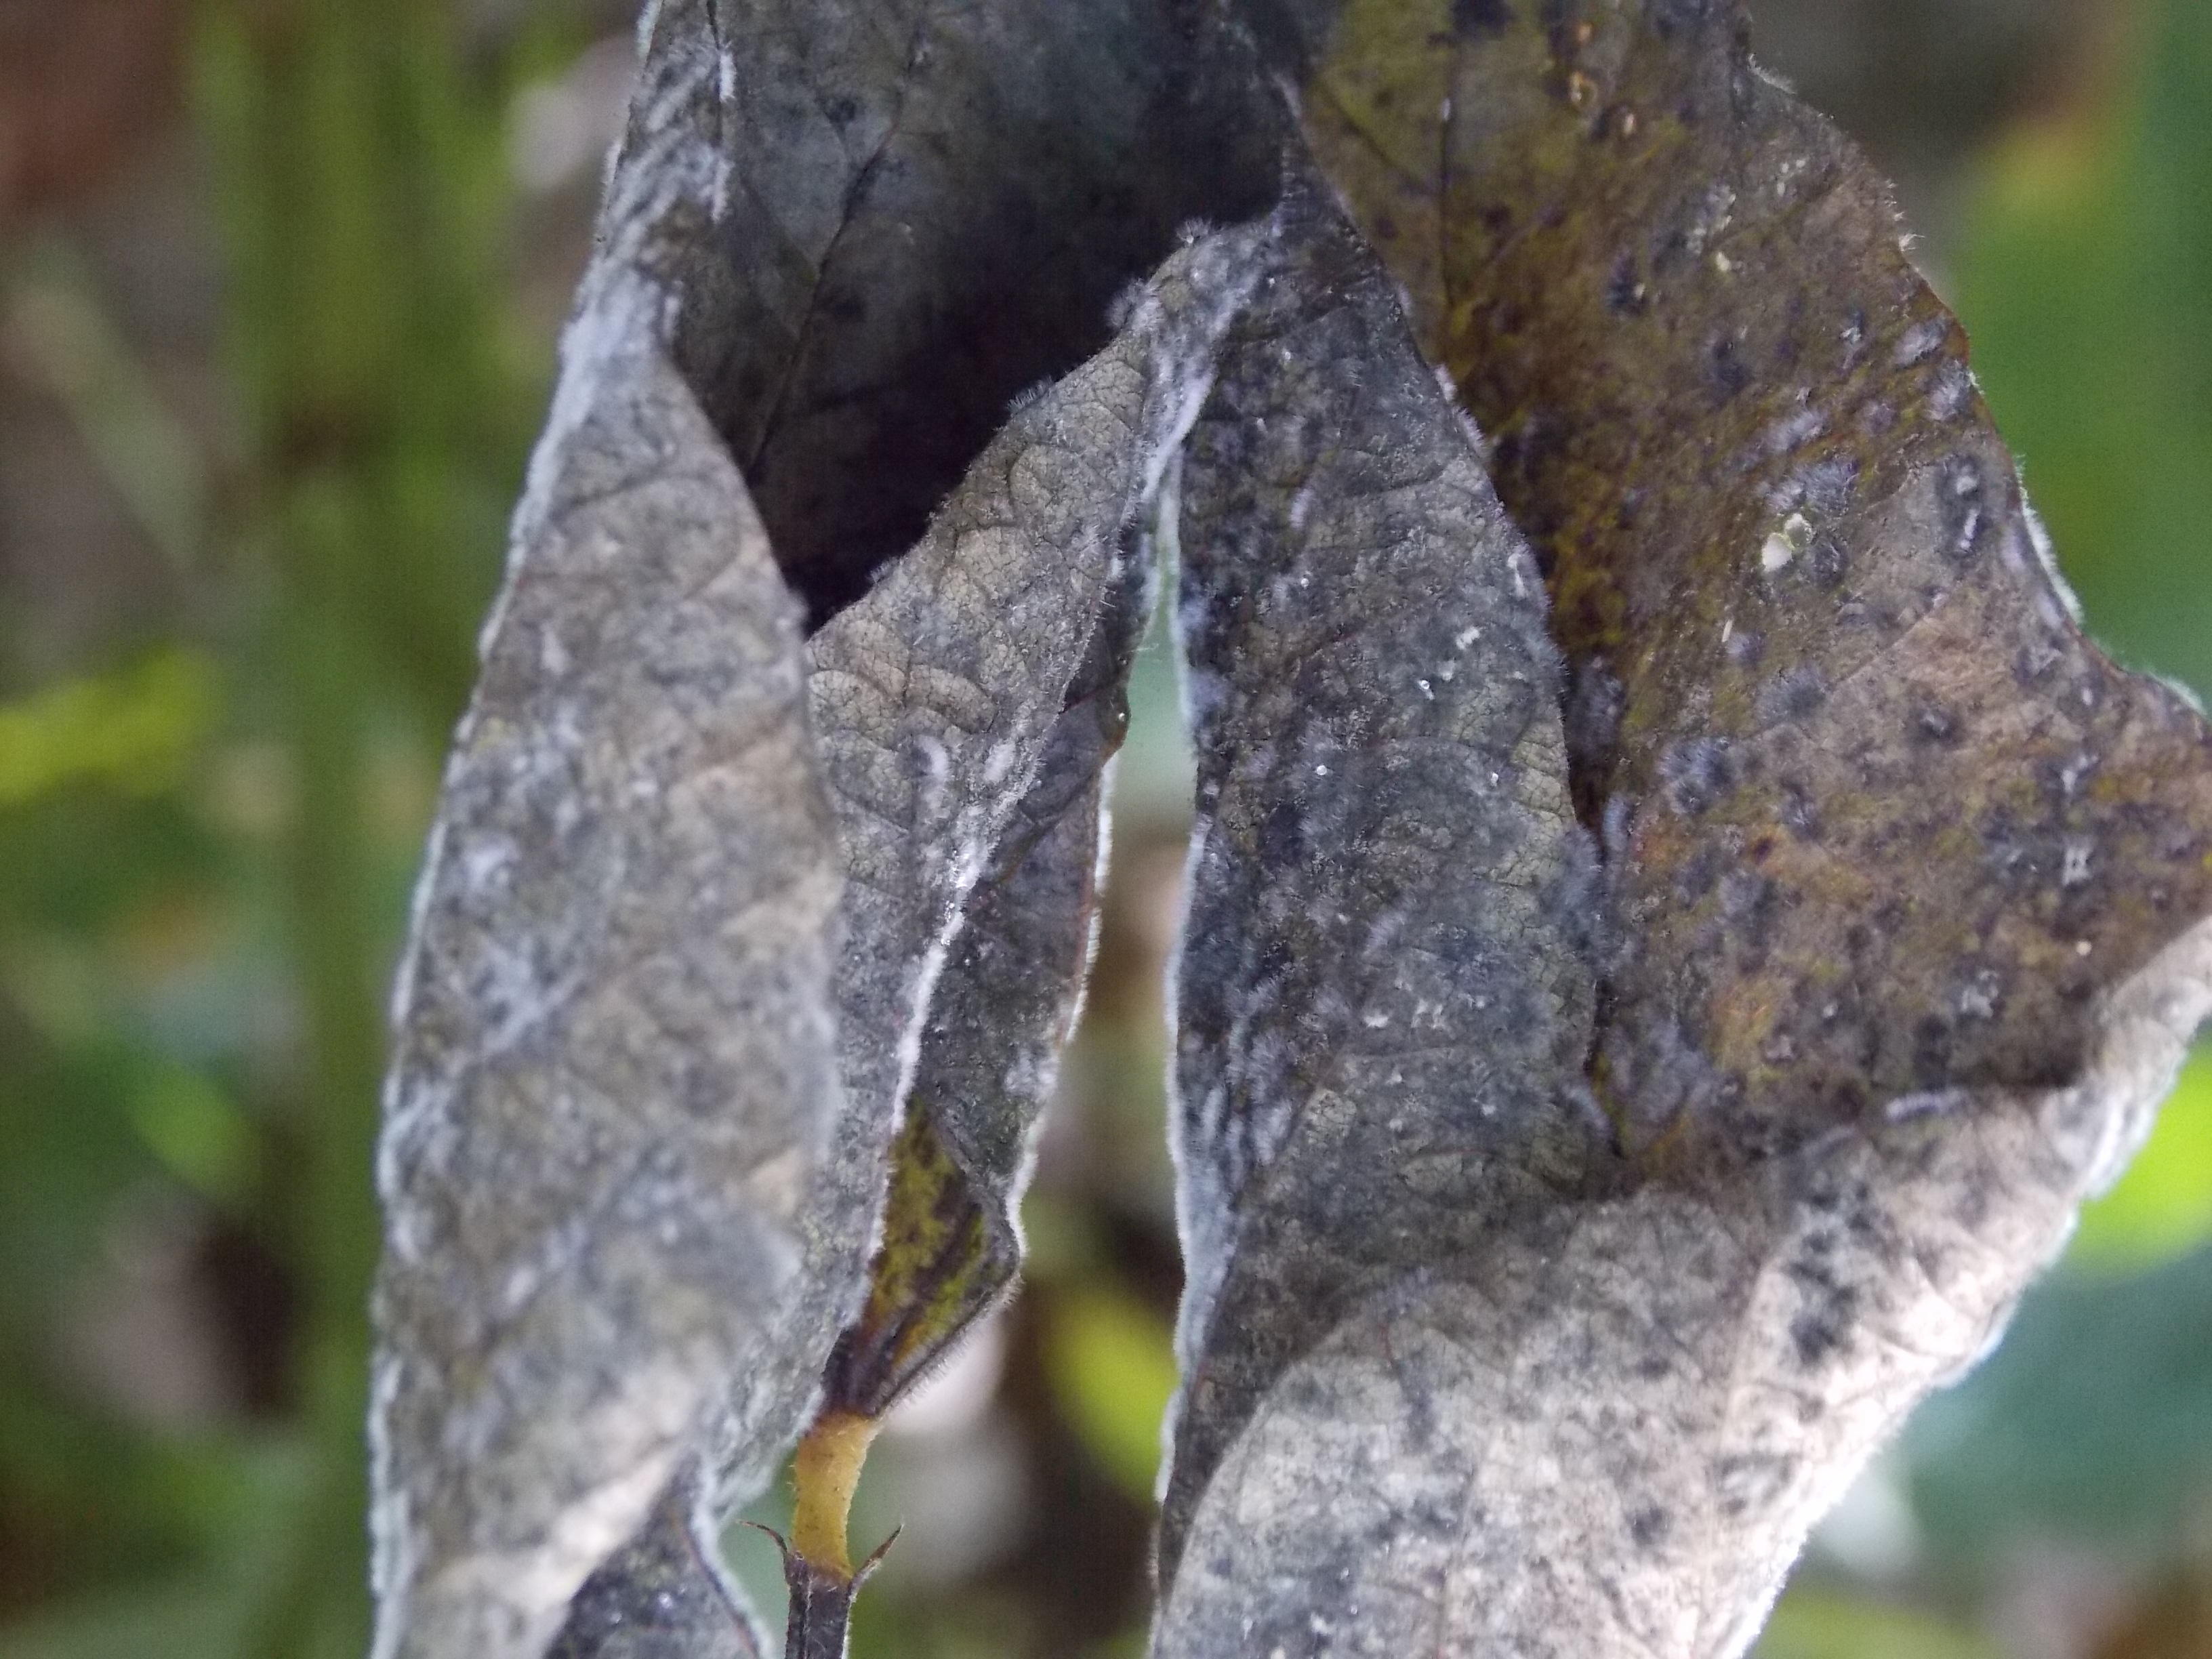
Label: Disease